Eastern Union Railway

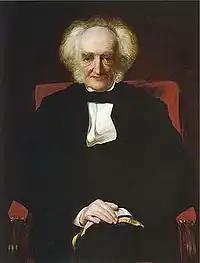
Sir Samuel Bignold (1791–1895), in a portrait of 1874

The building of the line on to Norwich provided a number of technical challenges, in particular another marshy stretch known as Thrandeston Bog, which was eventually overcome by the sinking of weighted faggots. The contractor's engine (probably "Skylark") reached Diss on 19 January 1849, amid considerable rejoicing: it was the first railway locomotive in Norfolk. Samuel Bignold, Mayor of Norwich, gave much practical and financial help to the construction.